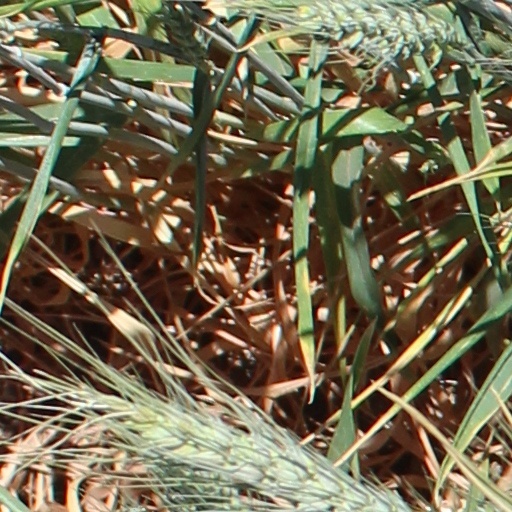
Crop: wheat